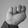
ASL letter: N